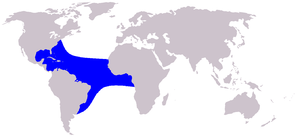
Hvalarter / Undergruppe Odontoceti: tandhvaler / Familie Delphinidae: Delfiner
Dette er en liste over hvalarter. Disse arter samles traditionelt i ordenen hvaler, men palæontologiske og molekylærgenetiske resultater fra de senere år understøtter entydigt at hvalerne er en undergruppe af de parrettåede hovdyr. Listen indeholder mere end 80 nulevende arter, inklusiv flere nyligt beskrevne, og inddelt i de to undergrupper tandhvaler og bardehvaler. Den kinesiste floddelfin er også medtaget, selv om den formentlig er uddød mellem 2005 og 2010.